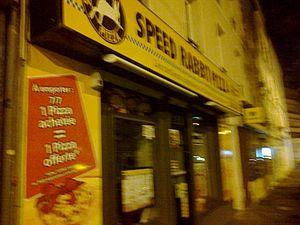
Restaurant Speed Rabbit Pizza à Chaville
Speed Rabbit Pizza est une société anonyme française créée en 1991, dont l'activité est la restauration rapide et la livraison de pizzas à domicile.